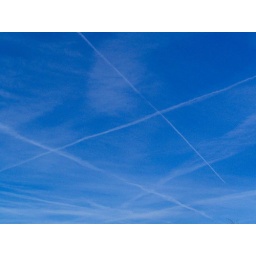
The criss cross pattern of vapour trails in the blue sky.